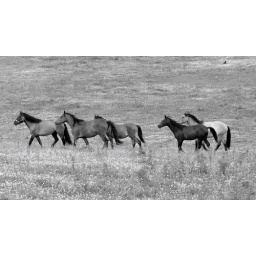
NB. Little black bird in the top right corner